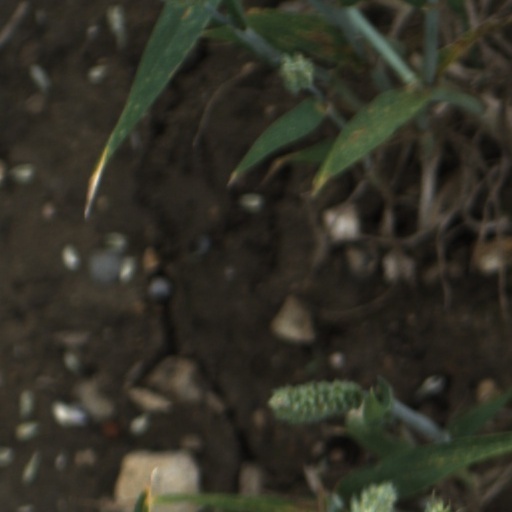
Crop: wheat